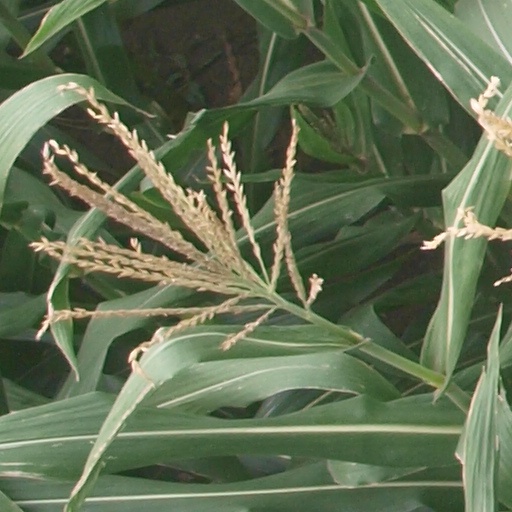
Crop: maize; corn